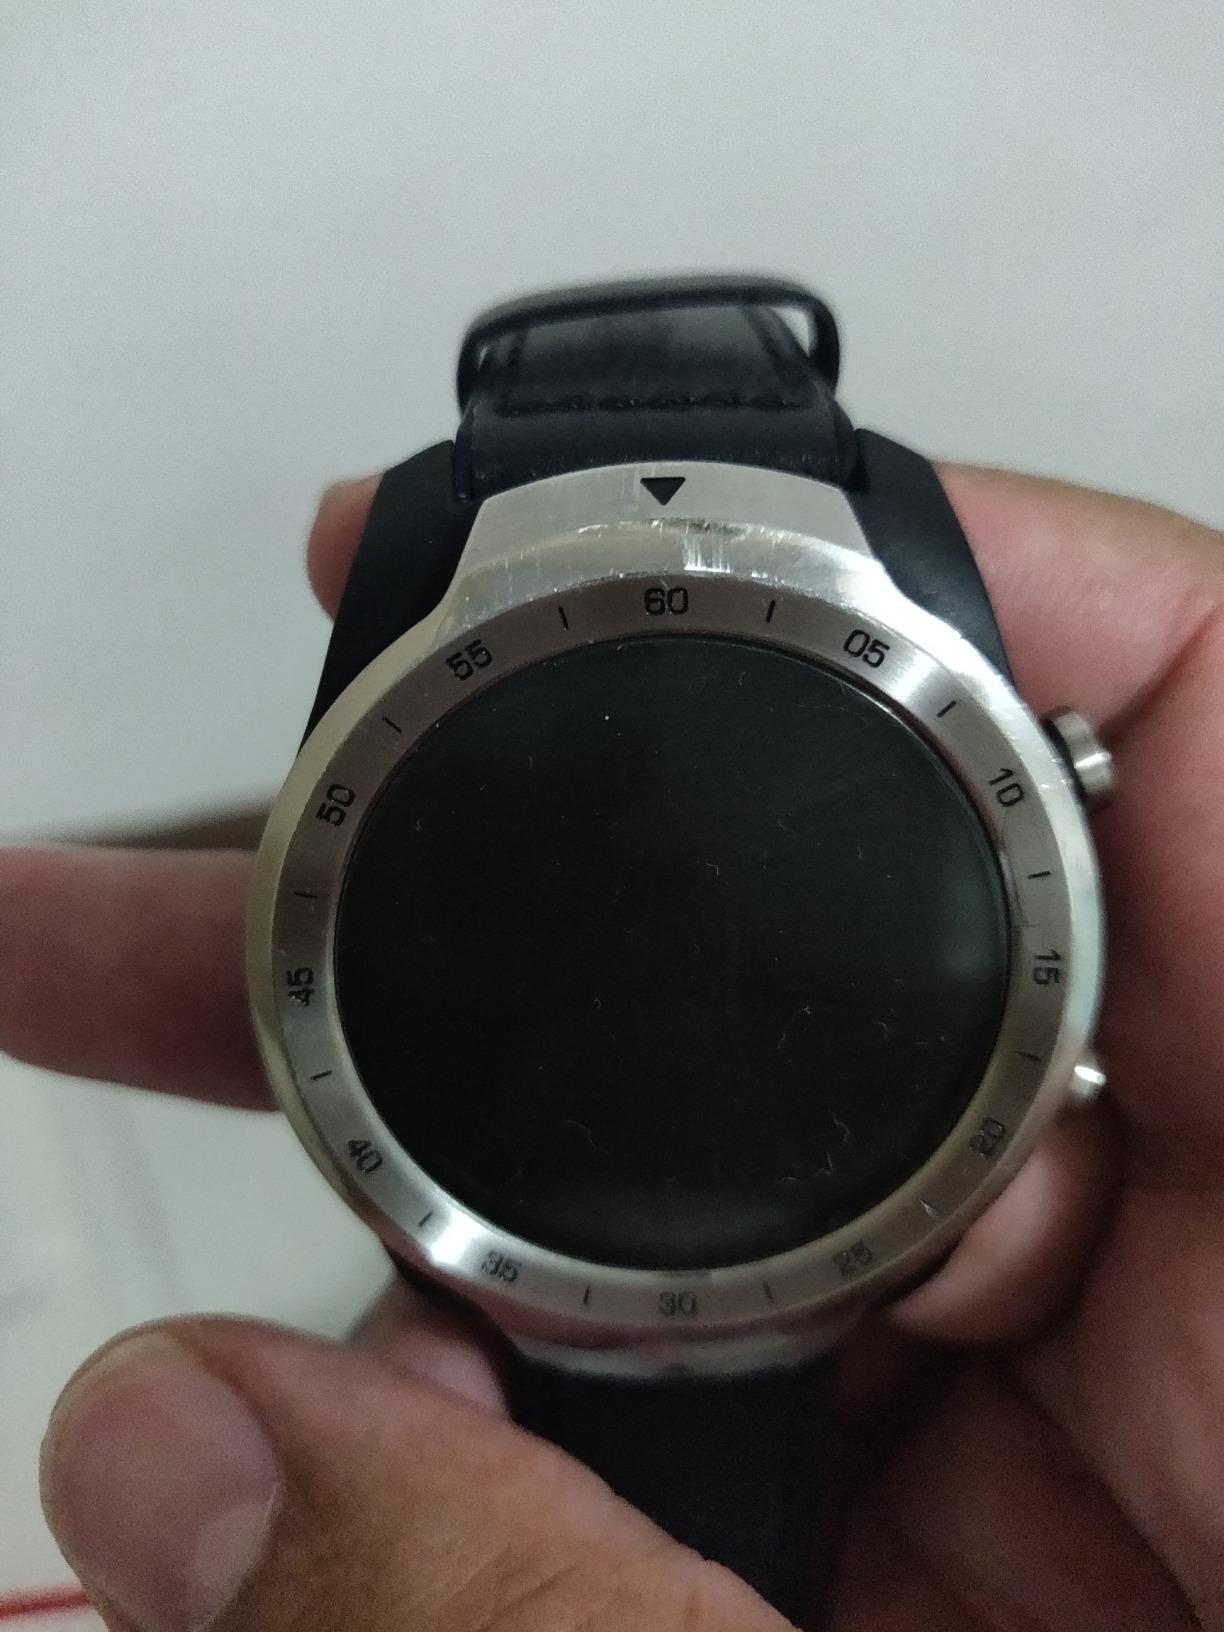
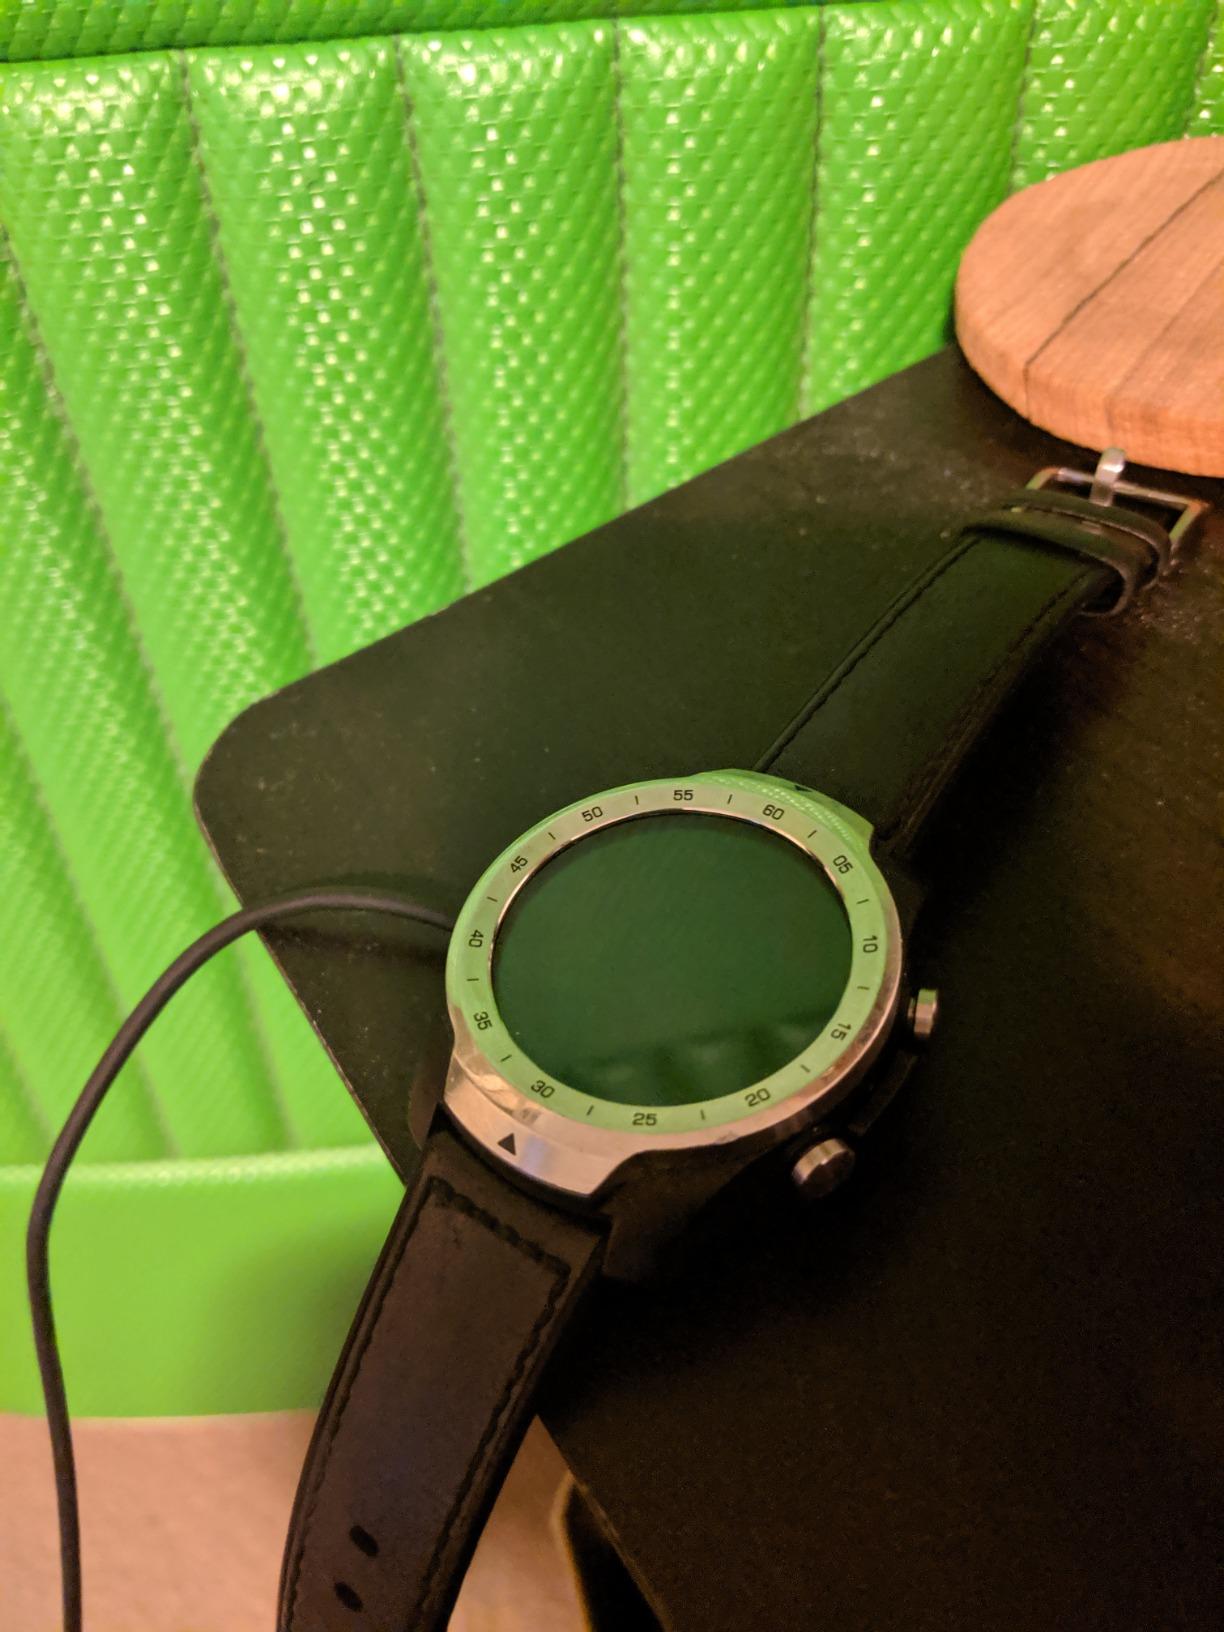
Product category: smartwatch
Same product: yes